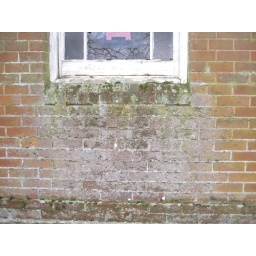
water damage detail under window